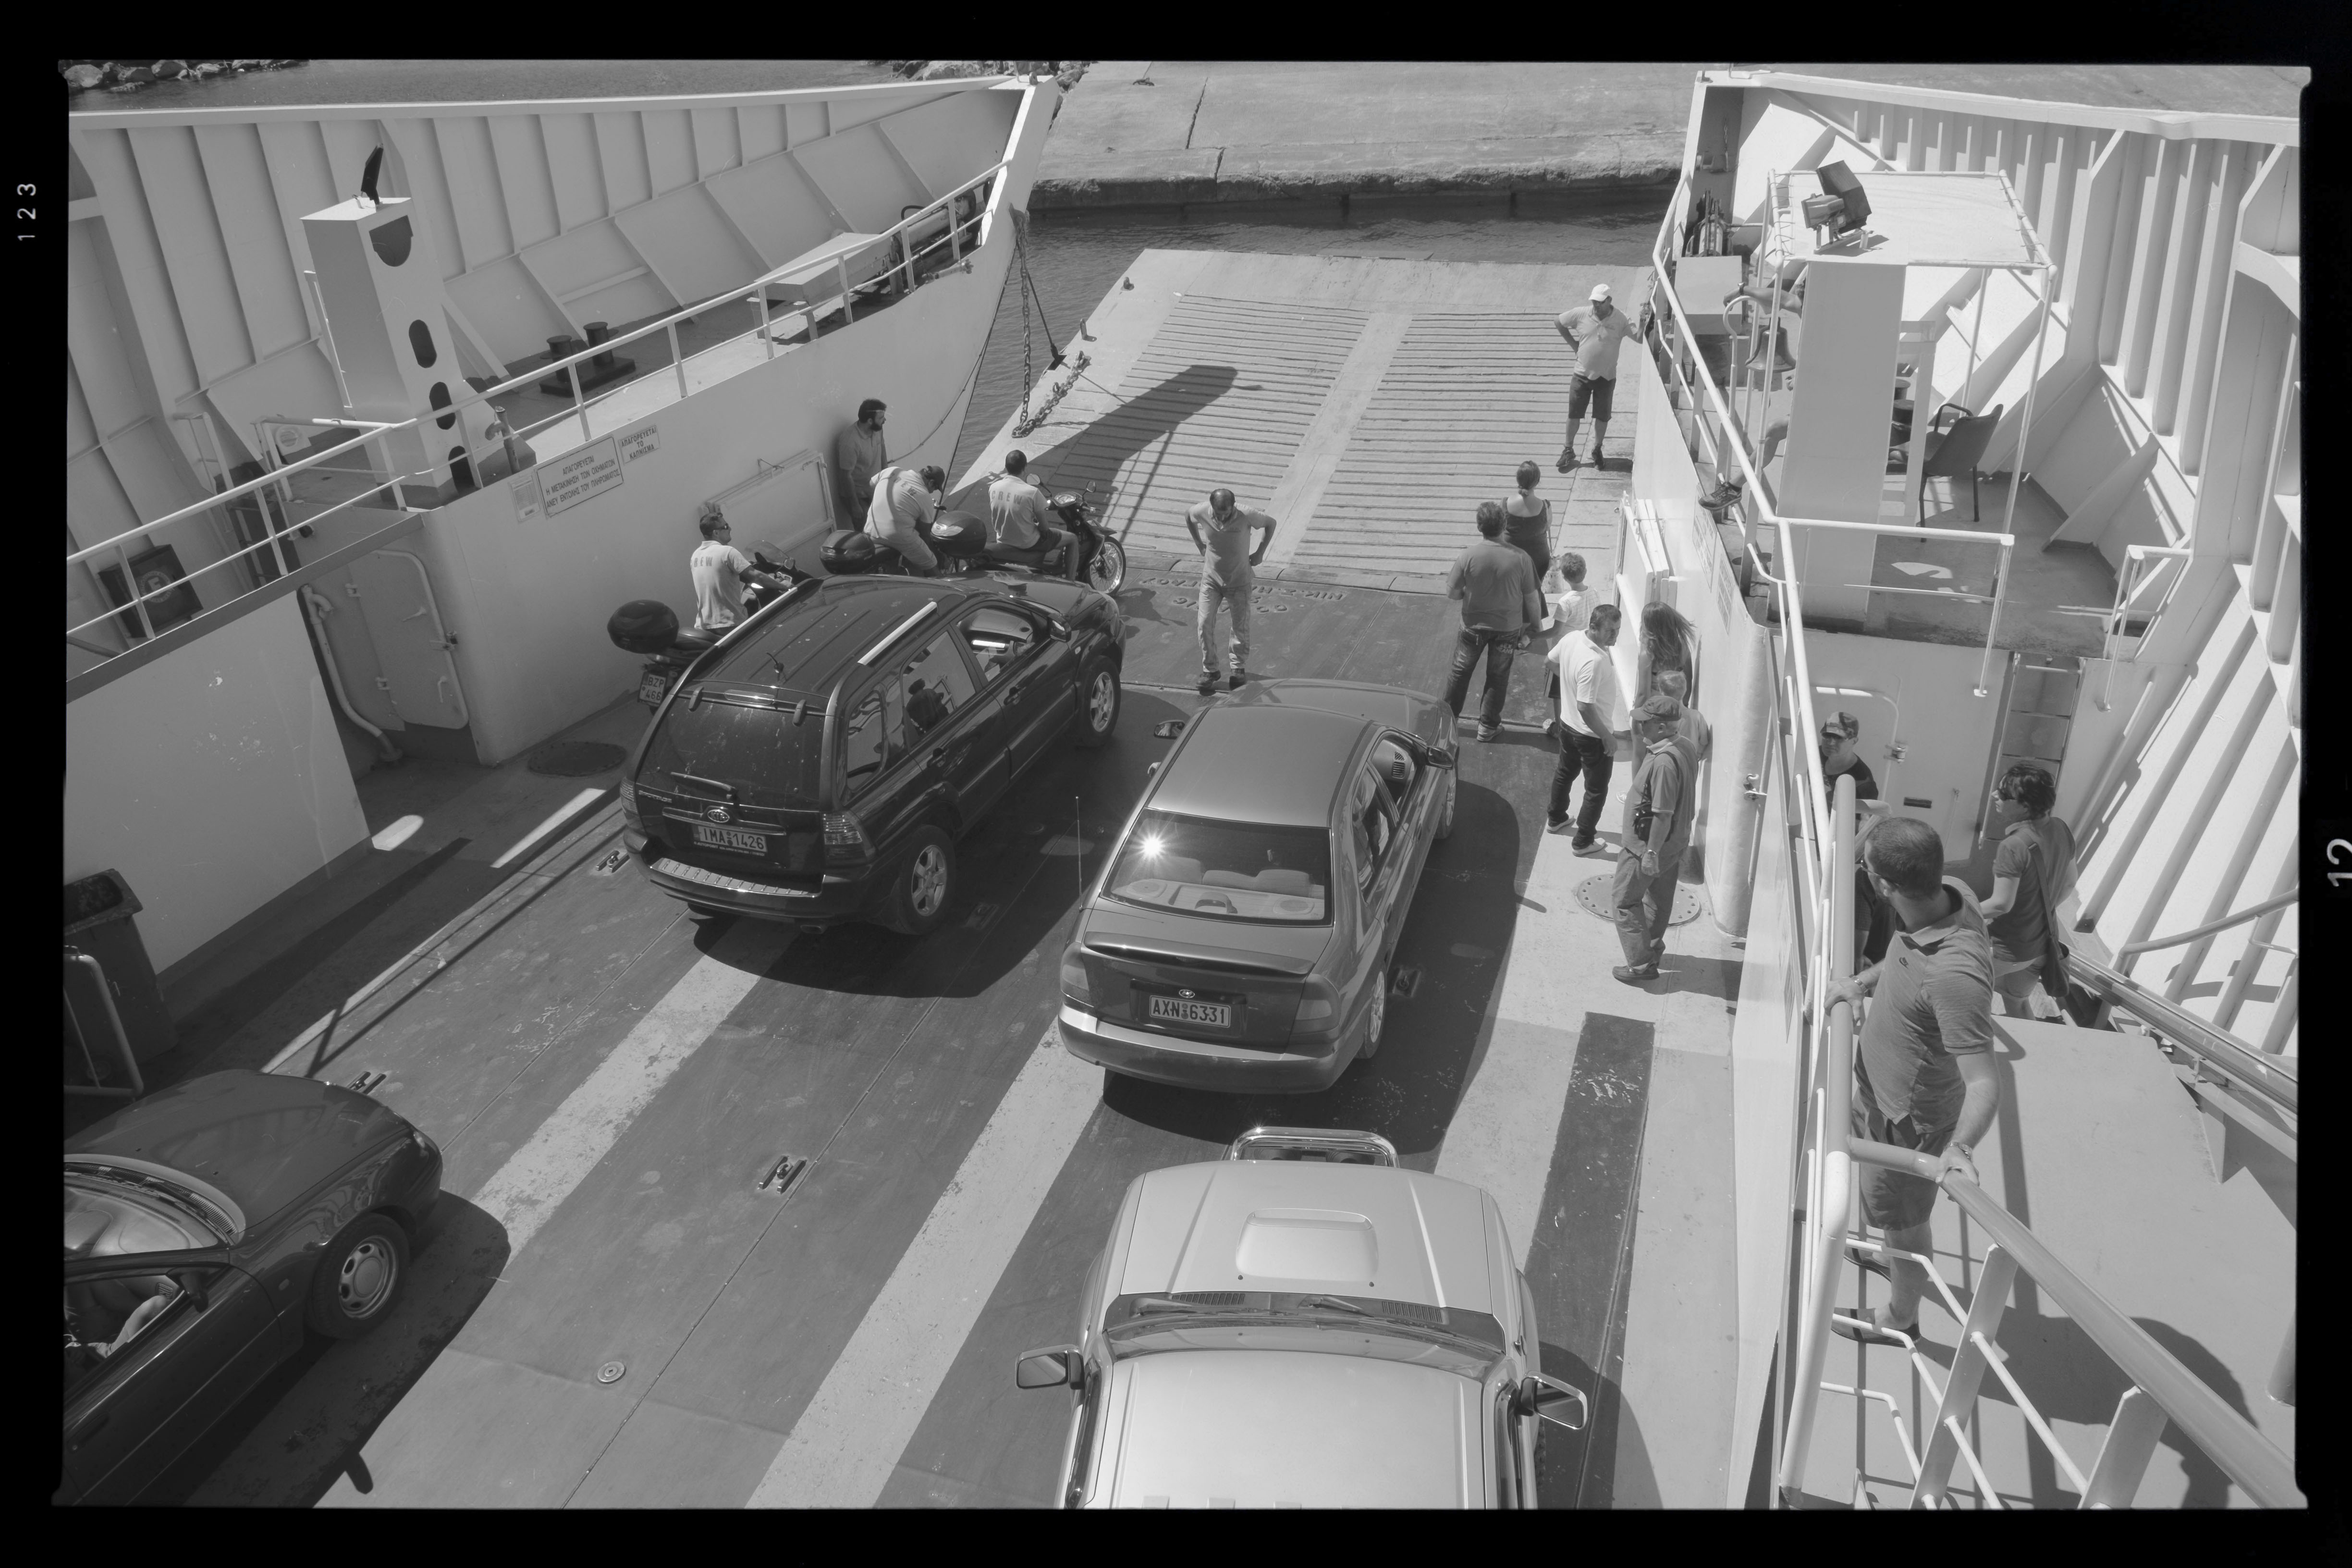
black and white, street, photography, urban, travel, fujifilm, vehicle, monochrome, greece, fuji, screenshot, fujix, fujixe1, peloponnese, rioantirio, monochrome photography, mode of transport